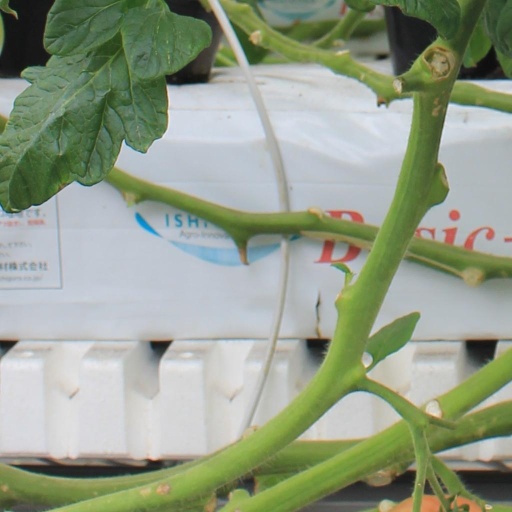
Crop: tomato